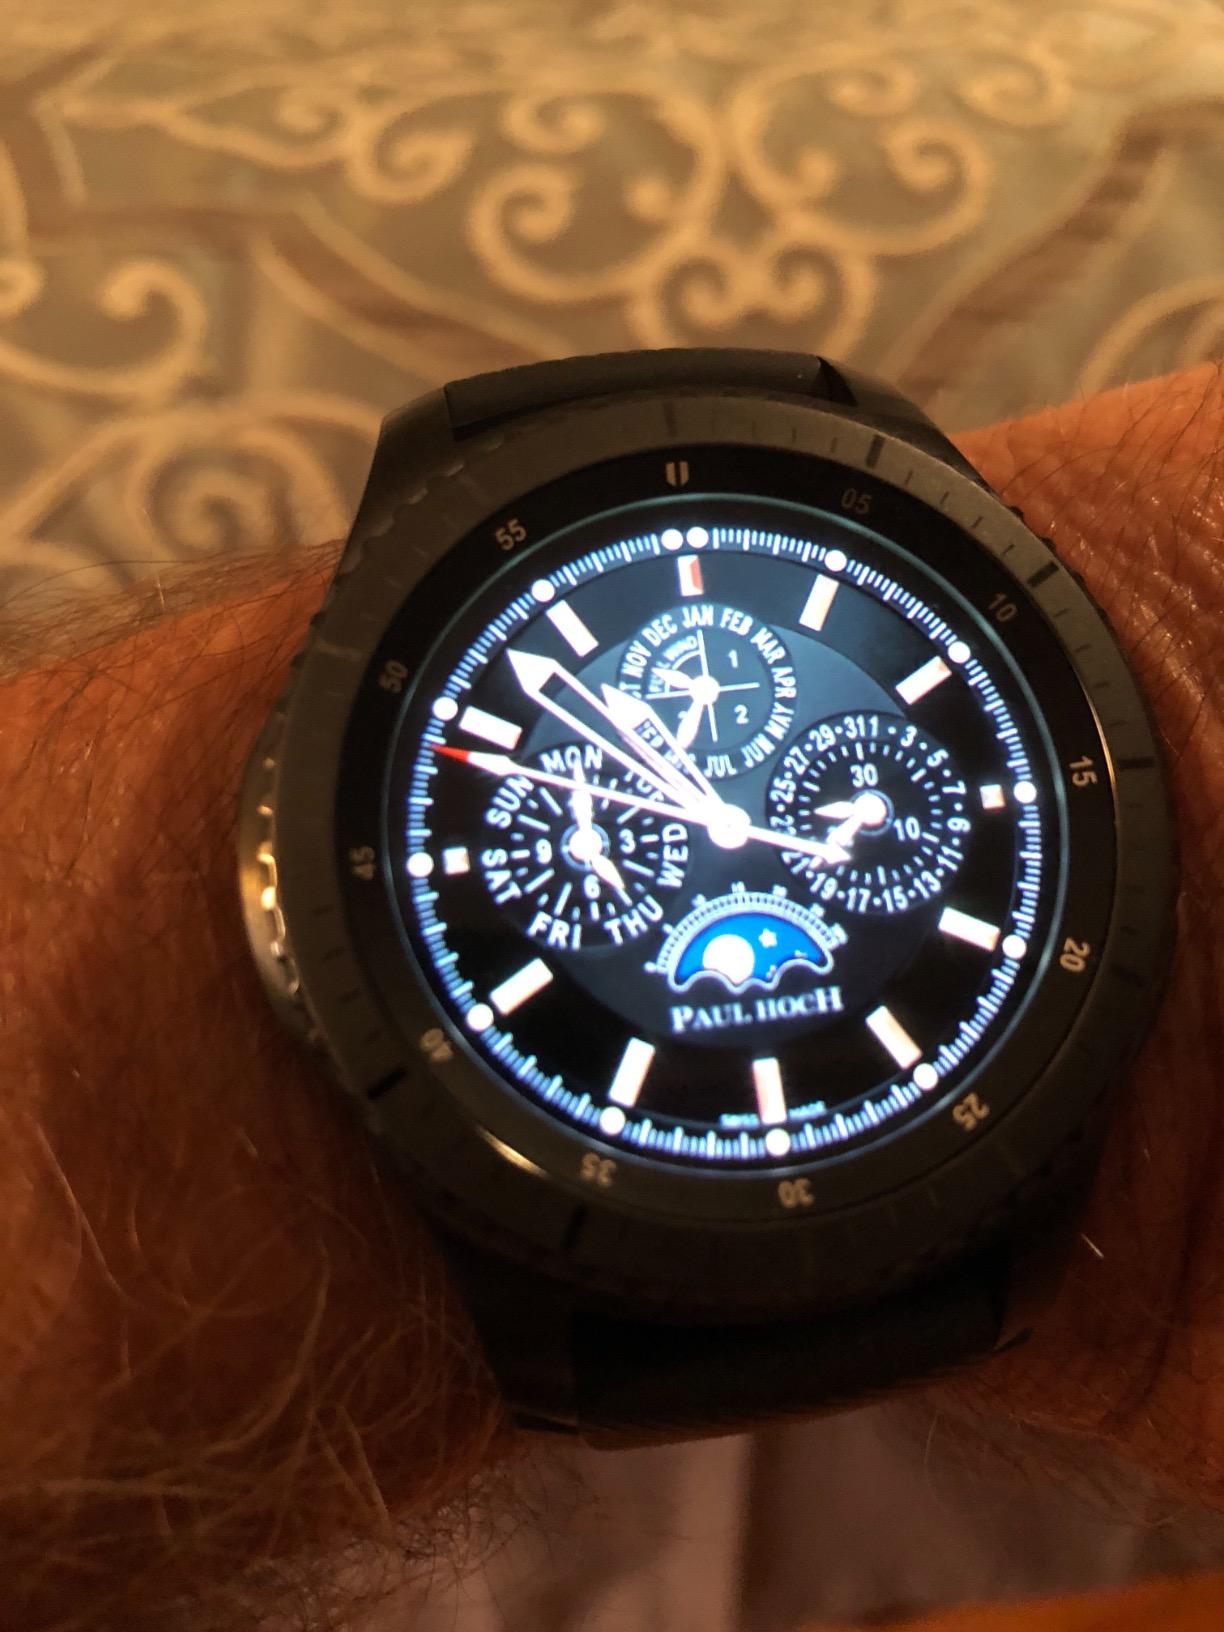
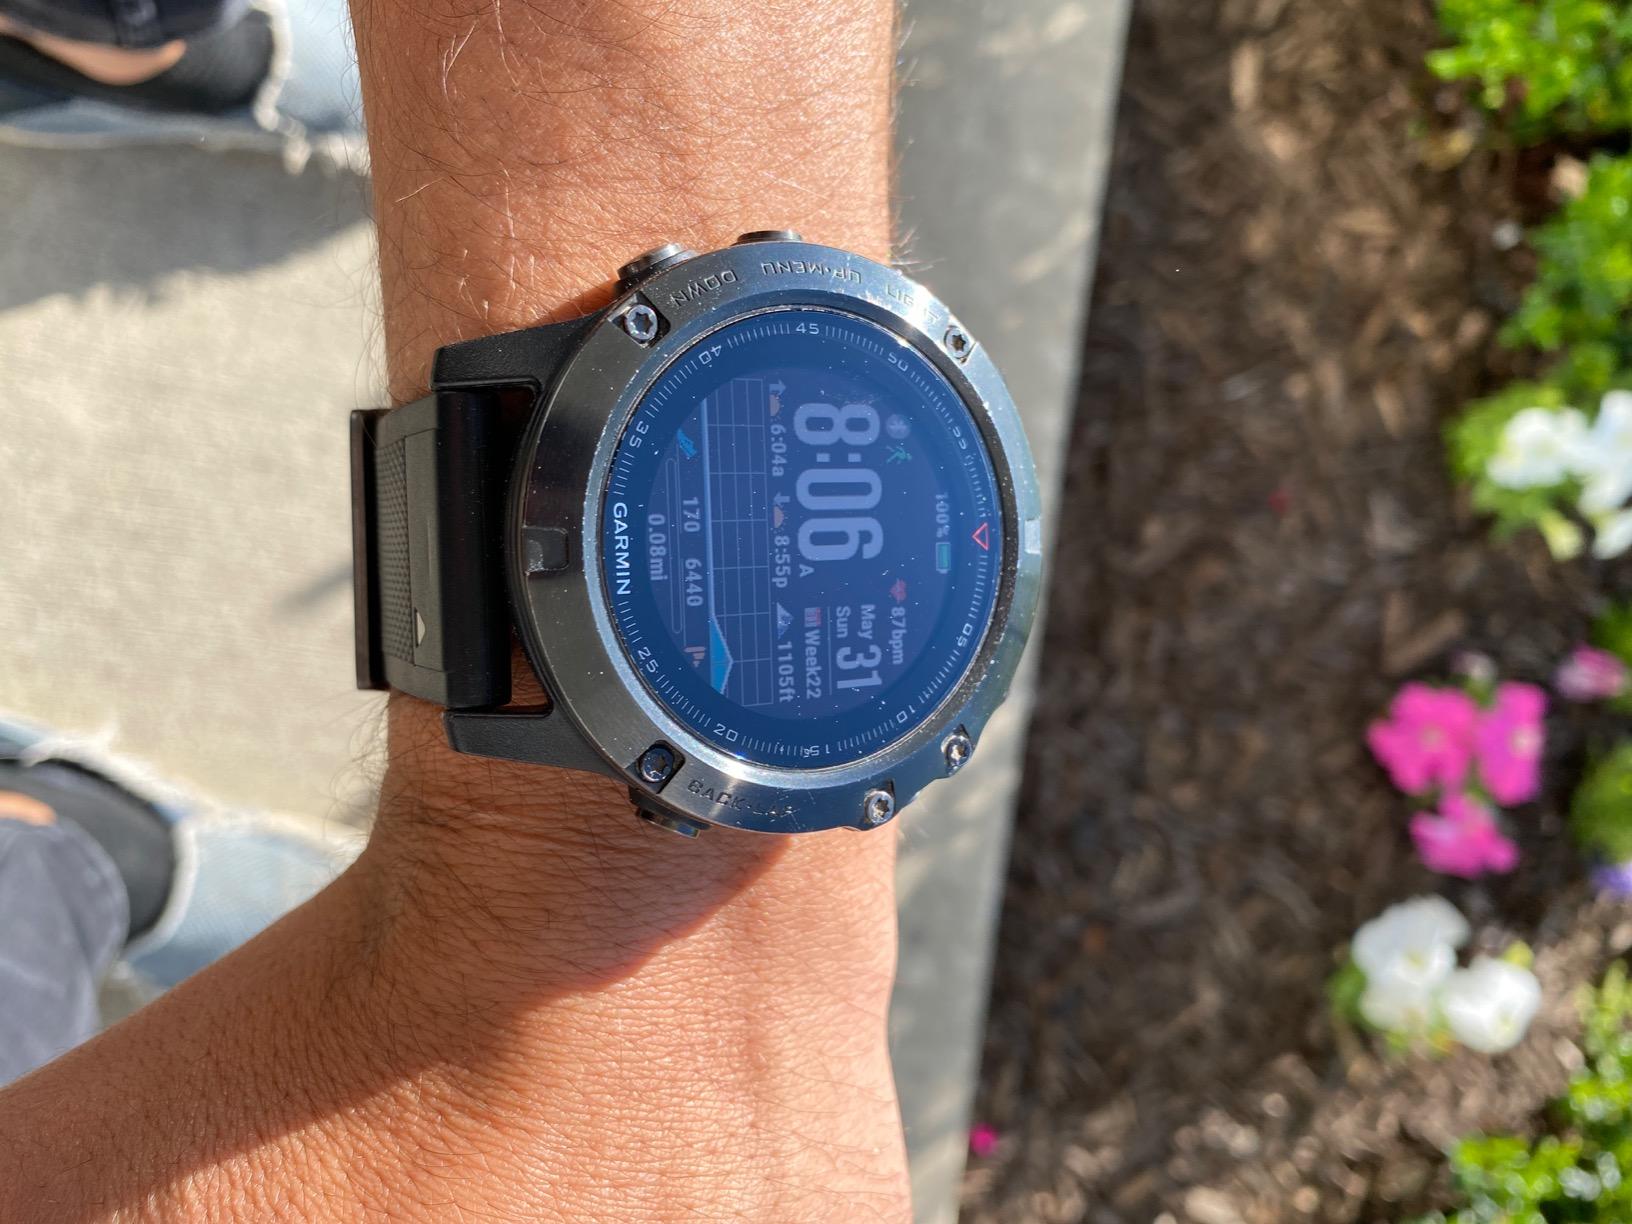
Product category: smartwatch
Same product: no